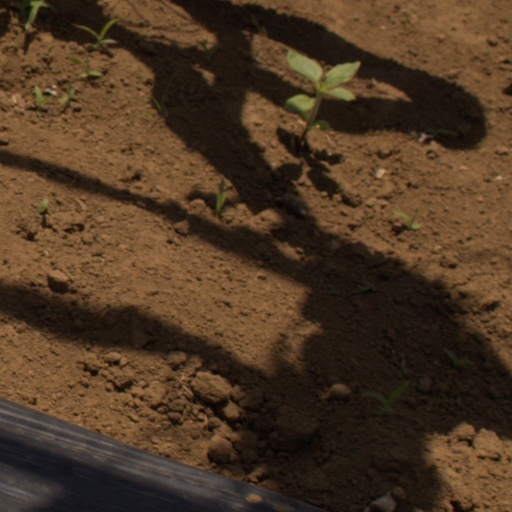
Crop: Jerusalem artichoke